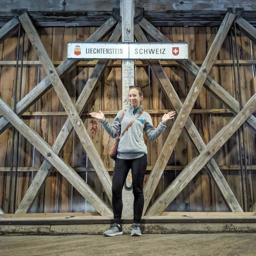
Old Rhine Bridge